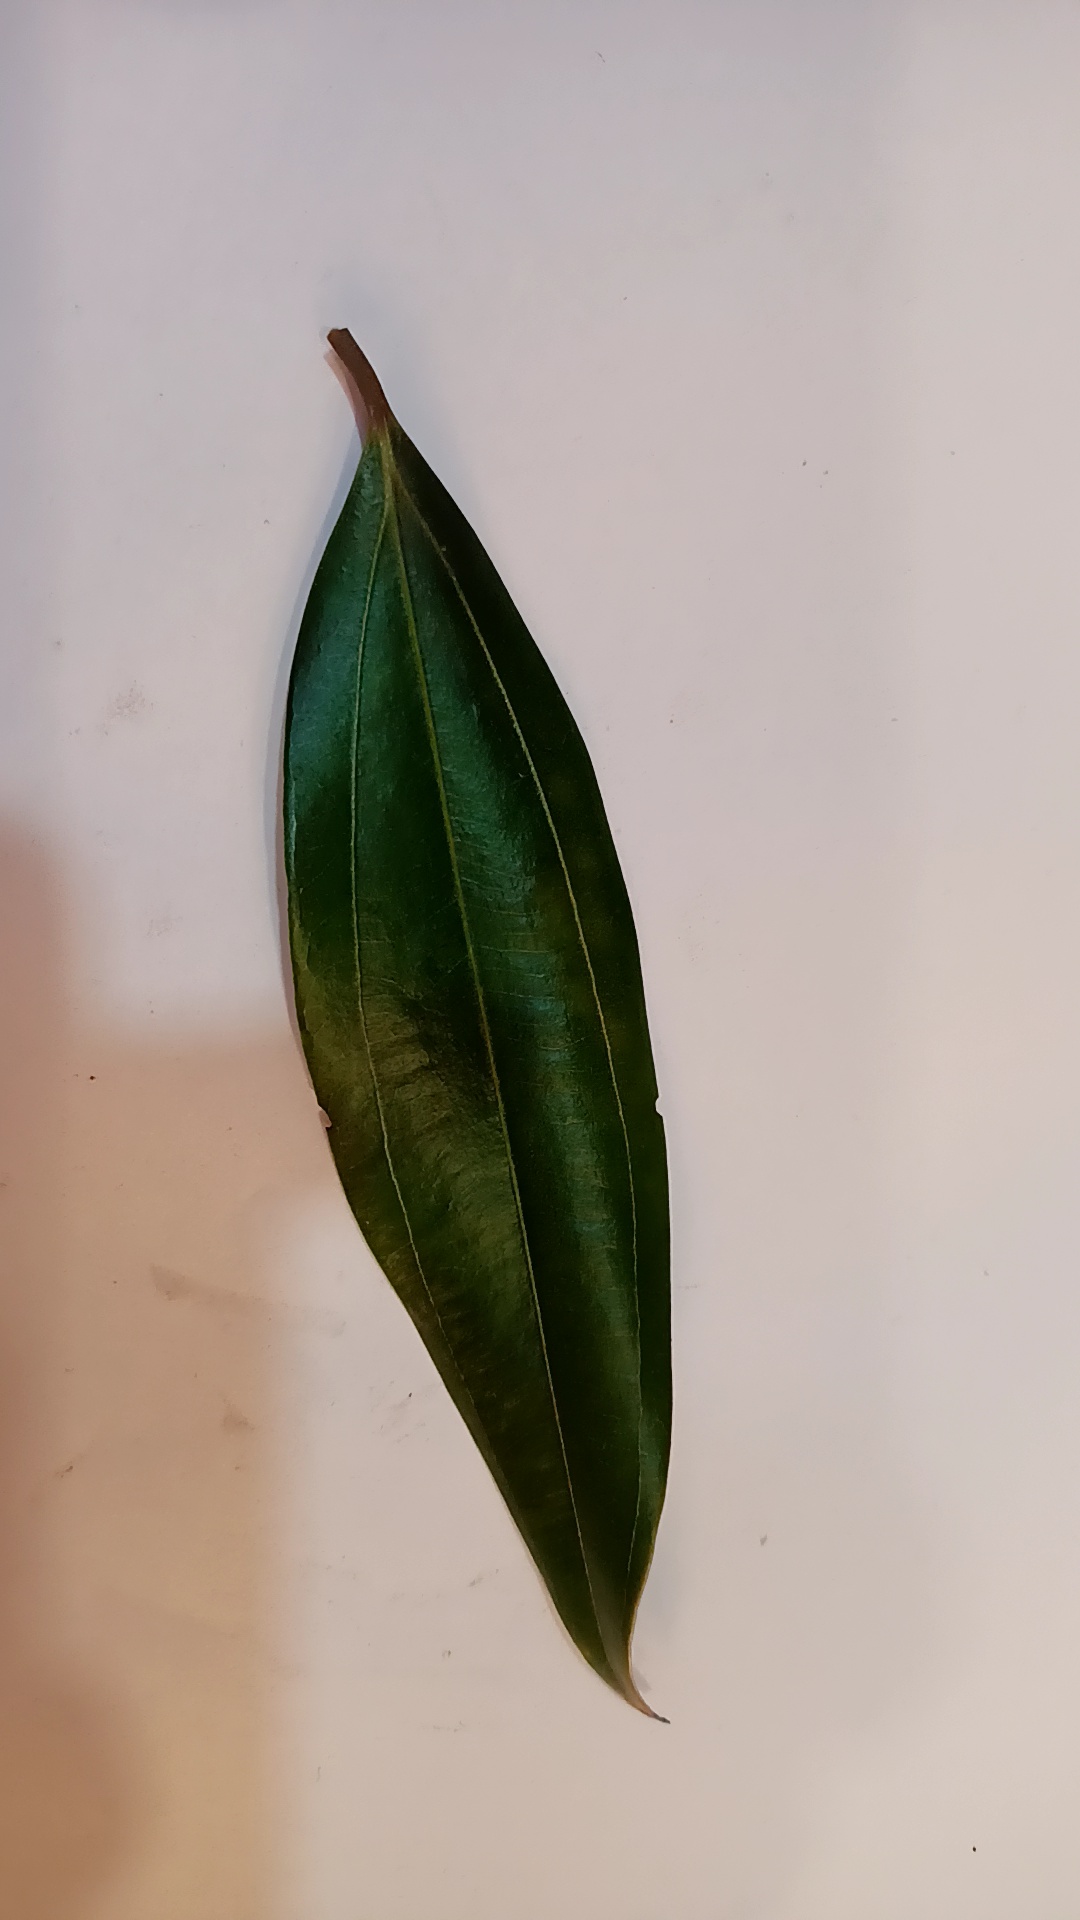
Label: Healthy